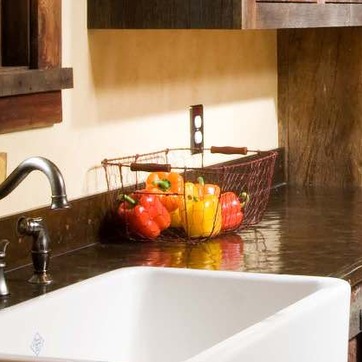
Material: food